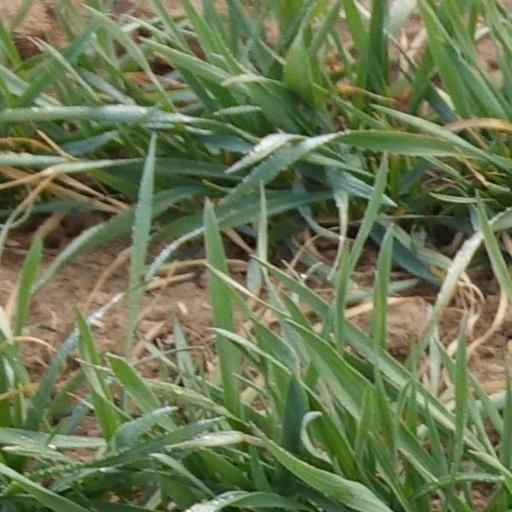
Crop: wheat